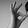
ASL letter: F